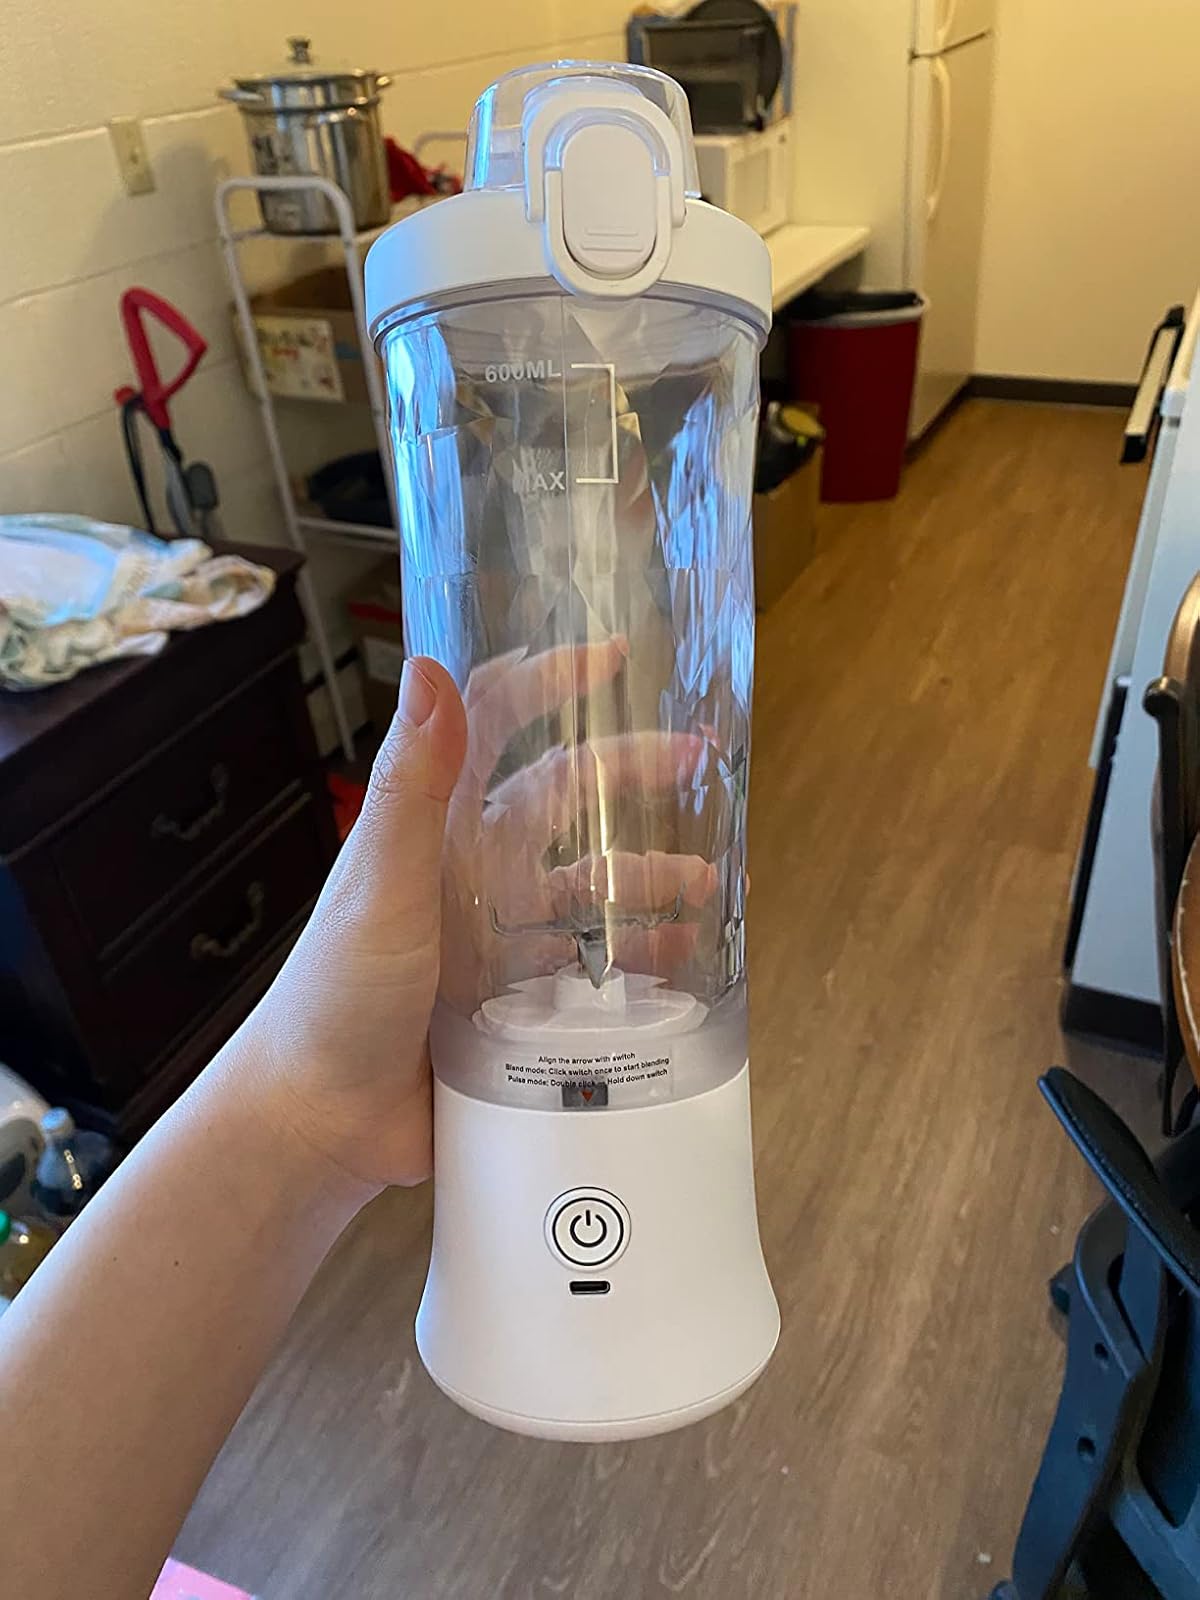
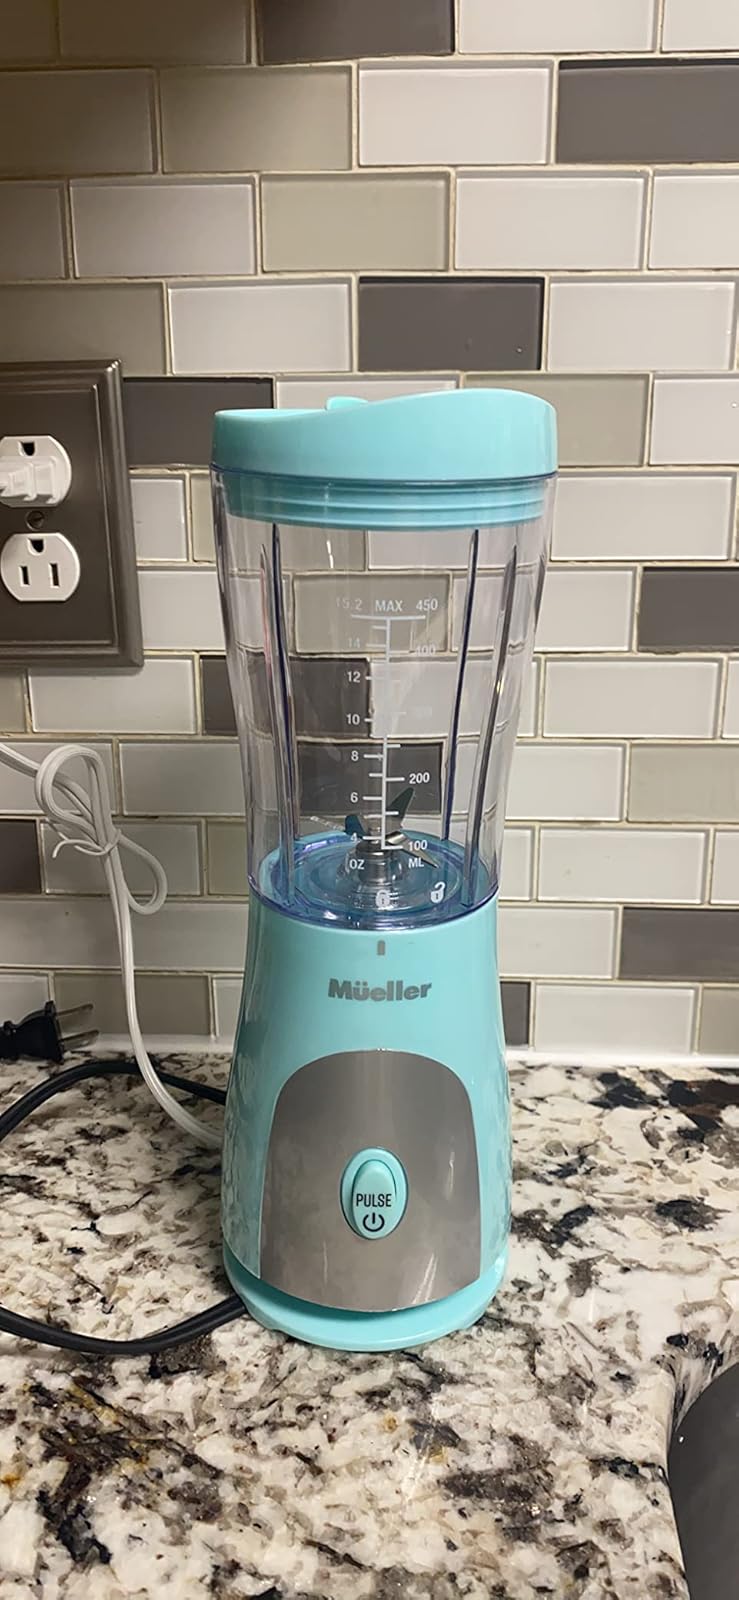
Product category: items_blender
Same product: no